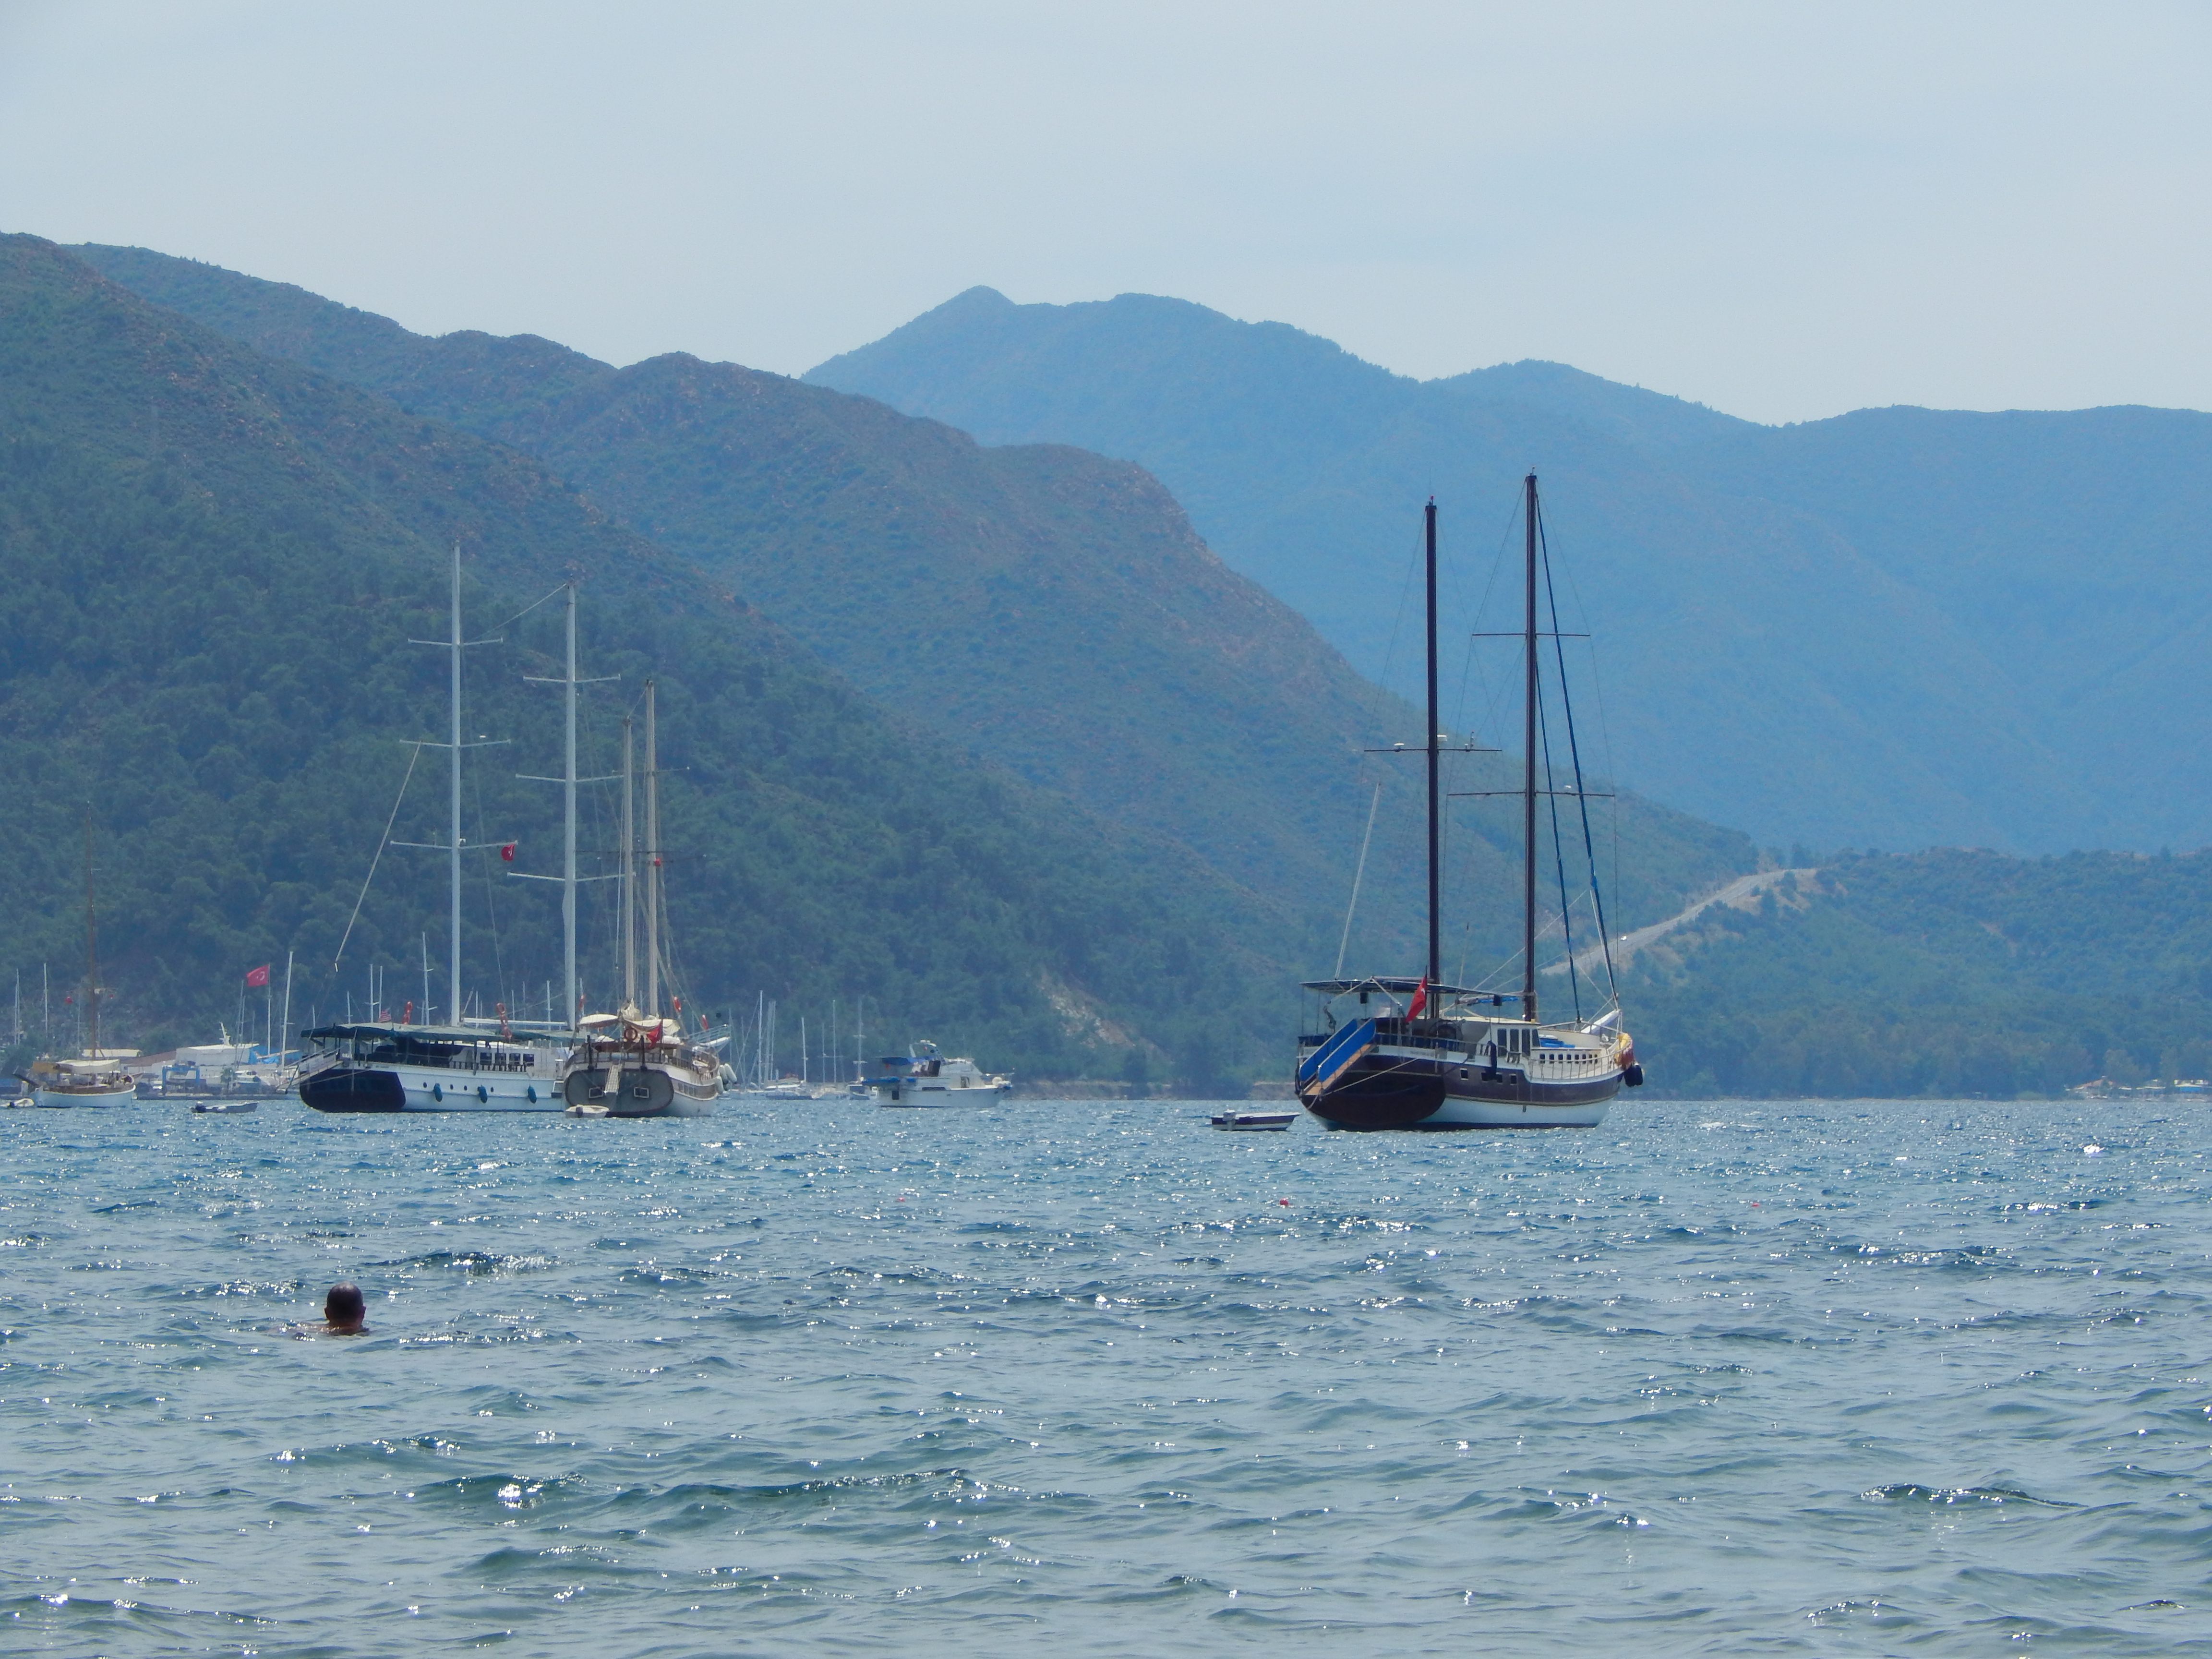
sea, landscape, marina, ship, view, travel, blue, summer, water, riviera, city, coast, boat, resort, harbor, cruise, yacht, sailing, destination, sky, waterway, coastal and oceanic landforms, sail, loch, ocean, sailing ship, sailboat, wave, watercraft, schooner, mast, tall ship, bay, wind wave, lake district, fishing vessel, inlet, river, calm, channel, lake, boating